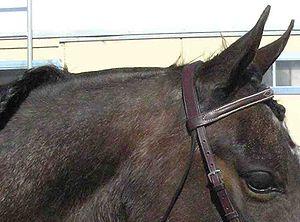
Les soins des équidés désignent la bonne manière de s'occuper des chevaux, poneys, mulets, ânes, et autres équidés. Ces soins sont à pratiquer au quotidien comme le pansage, ou en fonction des conditions climatiques comme la tonte ou la douche. Les pieds des équidés doivent aussi faire l'objet d'un soin tout particulier. Ces derniers sont en effet graissés, parés et ferrés, si le travail quotidien de l'animal le nécessite. Lors de concours ou de compétitions, il peut aussi être amené à recevoir un toilettage particulier qui peut être complété par des nattes, voire, dans certains cas de rubans. Enfin l'entretien des boxes et des pâtures participe au bien-être des équidés et à leur santé.